Scientific racism

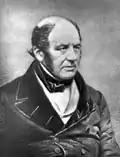
Samuel Cartwright, M.D.

In "The Mismeasure of Man" (1981), the evolutionary biologist and historian of science Stephen Jay Gould argued that Samuel Morton had falsified the craniometric data, perhaps inadvertently over-packing some skulls, to so produce results that would legitimize the racist presumptions he was attempting to prove. A subsequent study by the anthropologist John Michael found Morton's original data to be more accurate than Gould describes, concluding that "[c]ontrary to Gould's interpretation... Morton's research was conducted with integrity". Jason Lewis and colleagues reached similar conclusions as Michael in their reanalysis of Morton's skull collection; however, they depart from Morton's racist conclusions by adding that "studies have demonstrated that modern human variation is generally continuous, rather than discrete or "racial", and that most variation in modern humans is within, rather than between, populations".